Marienlyst Castle

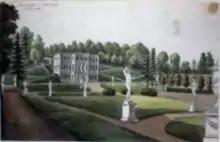
Ole Jørgen Rawert: "Marienlyst, 27 May 1820"

During the transition period after her death, there was talk of Crown Prince Frederik taking up residence there but it was not to be. Instead, between 1796 and 1847, it became the residence of the director-general of Øresund Custom House, Colonel Adam Gottlob von Krogh and his wife Magdalene. He built a small thatched half-timbered house, and Krogh's garden in a little grove on the property in 1800. The building is no longer visible but parts of the small stone fence around the garden can still be seen. Close to the garden is Magdalene's Hill where von Krogh set up a monument in the 1830s honoring his wife. He died in 1839, but his widow remained in residence until her death in 1847.